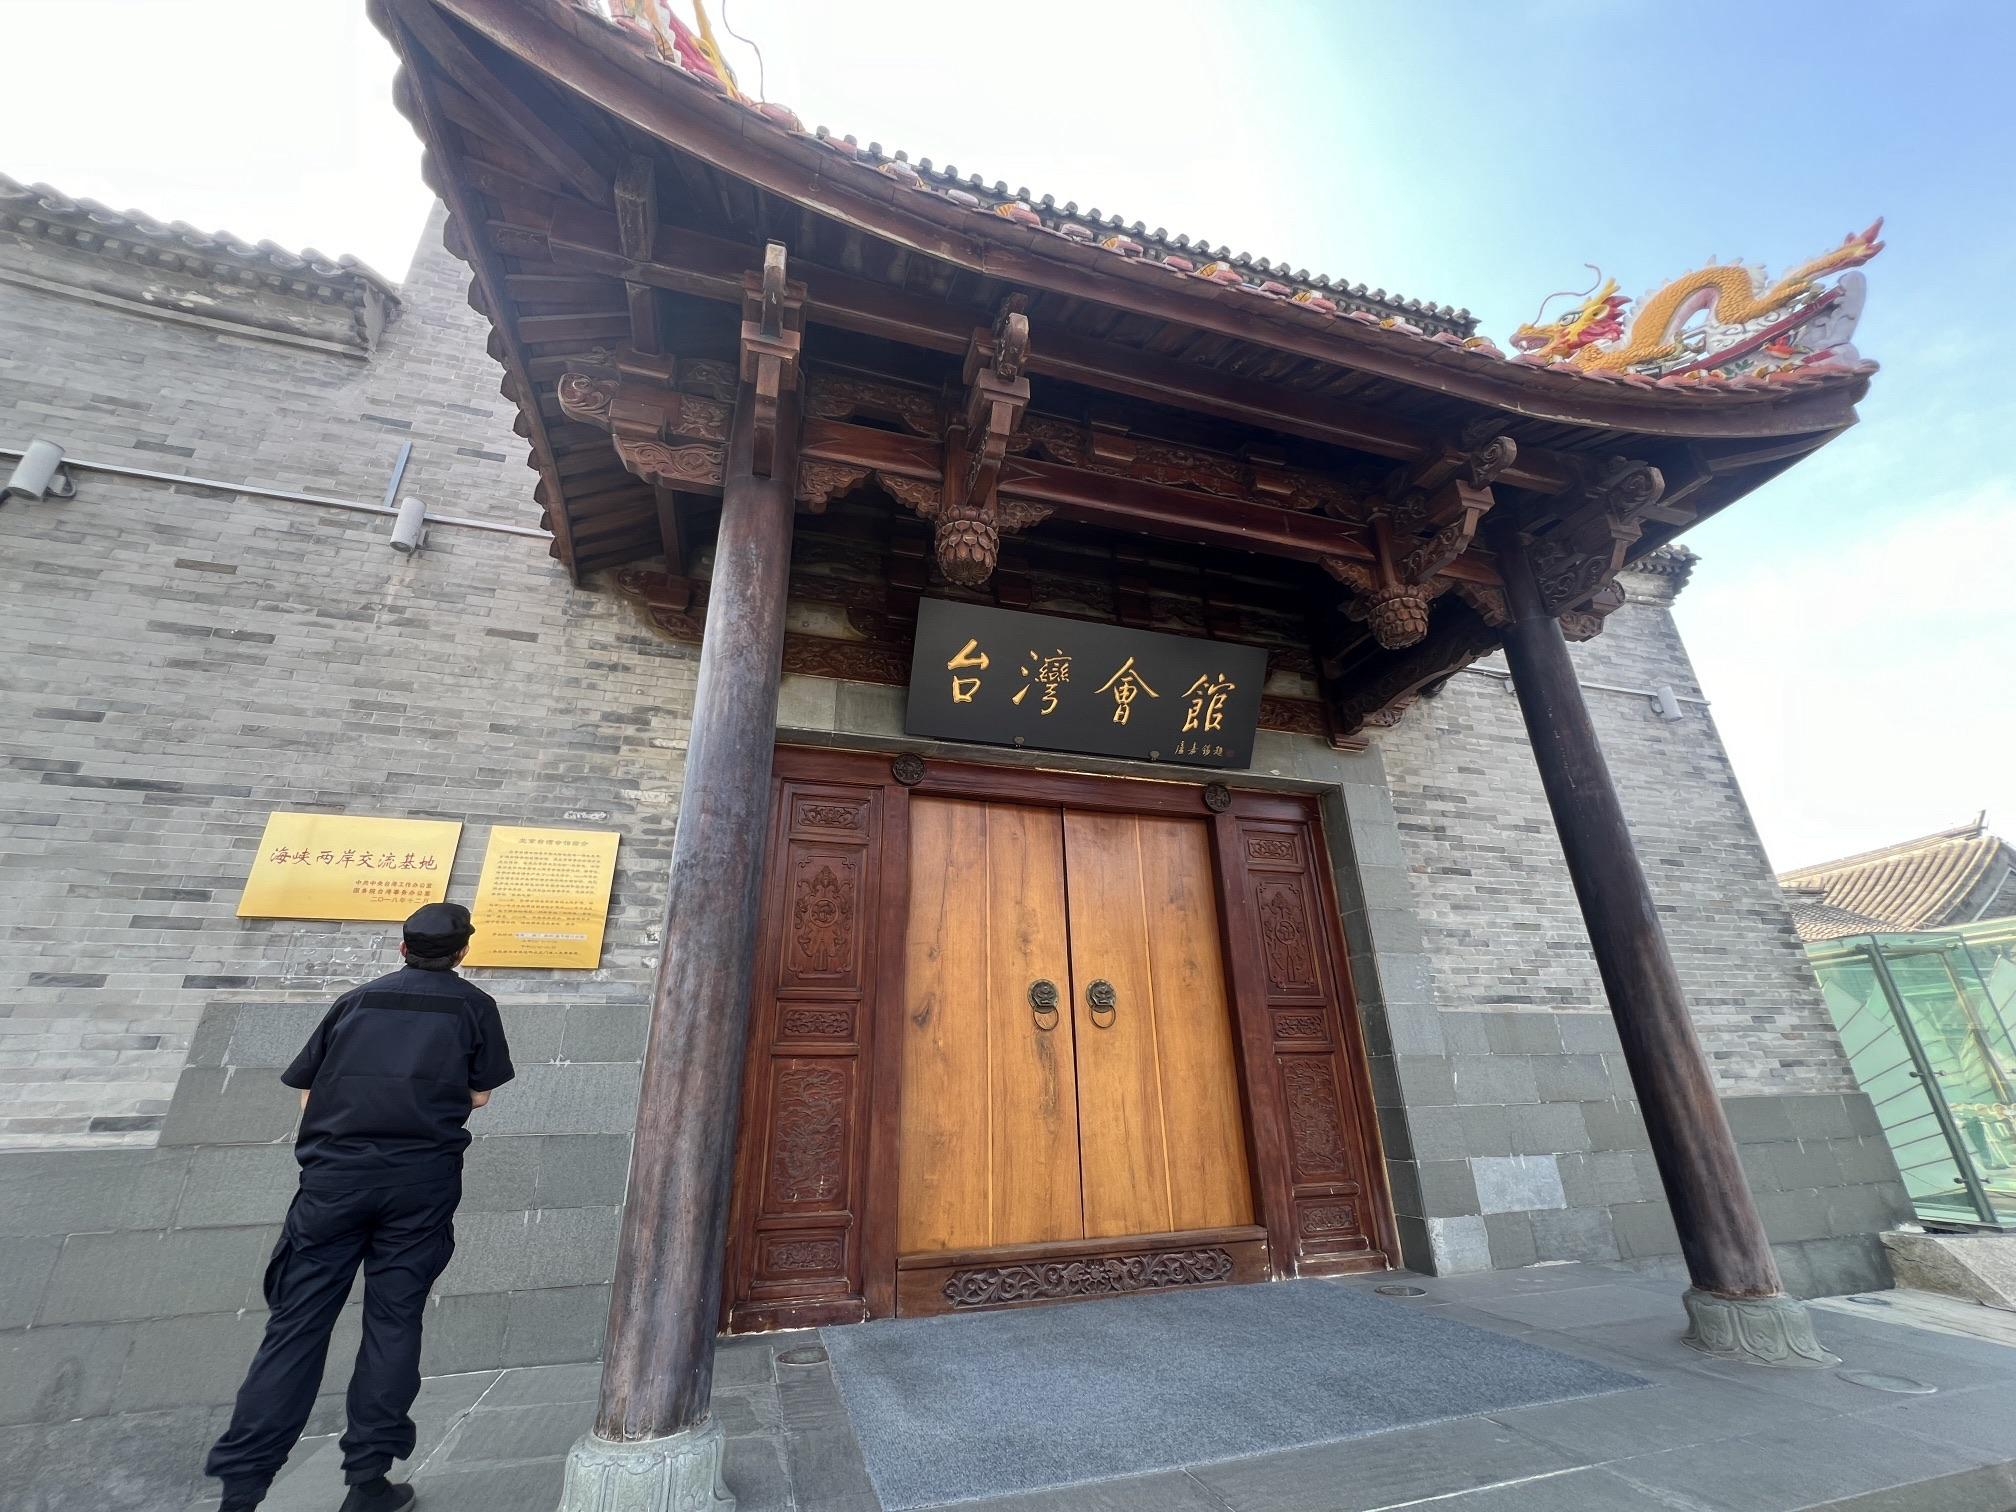
地标名称：台湾会馆
所在城市：北京市·东城区